State funerals in the United Kingdom

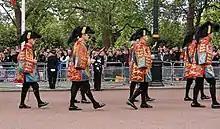
Heralds walking in the procession for the state funeral of Queen Elizabeth II, 2022.

Many of the features of a state funeral are shared by other types of funerals, and distinguishing between them is not easy. A ceremonial funeral, like a state funeral, often has a lying in state, a procession with a gun carriage and military contingents, and a funeral service attended by state representatives, both domestic and foreign. One clear distinction, however, is that state funerals (like coronations and the State Opening of Parliament) are organized and overseen by the Earl Marshal and his officers the Heralds, who are prominently placed ahead of the coffin in the procession. They are not so involved in royal ceremonial funerals, which are instead organized by the Lord Chamberlain. (The Lord Chamberlain is a Great Officer of the Household, whereas the Earl Marshal is a Great Officer of State.)